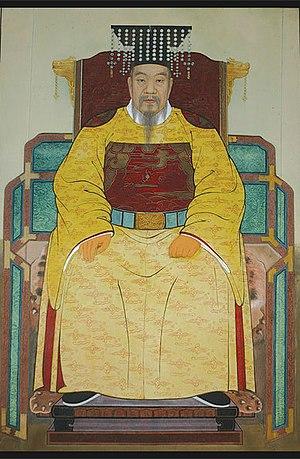
Cette page concerne l'année 918 du calendrier julien.